The Grounding of Group 6

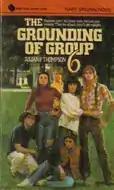
Avon paperback cover

The Grounding of Group 6 is a young adult novel by Julian F. Thompson, author of nineteen young adult novels. The hardcover edition of the 1983 Avon paperback was published in 1997 by Henry Holt & Co and has been available as an e-book since 2013. A Hollywood movie is currently in the works.